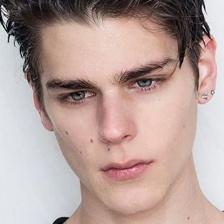
Label: faces